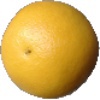
Label: Grapefruit White 1